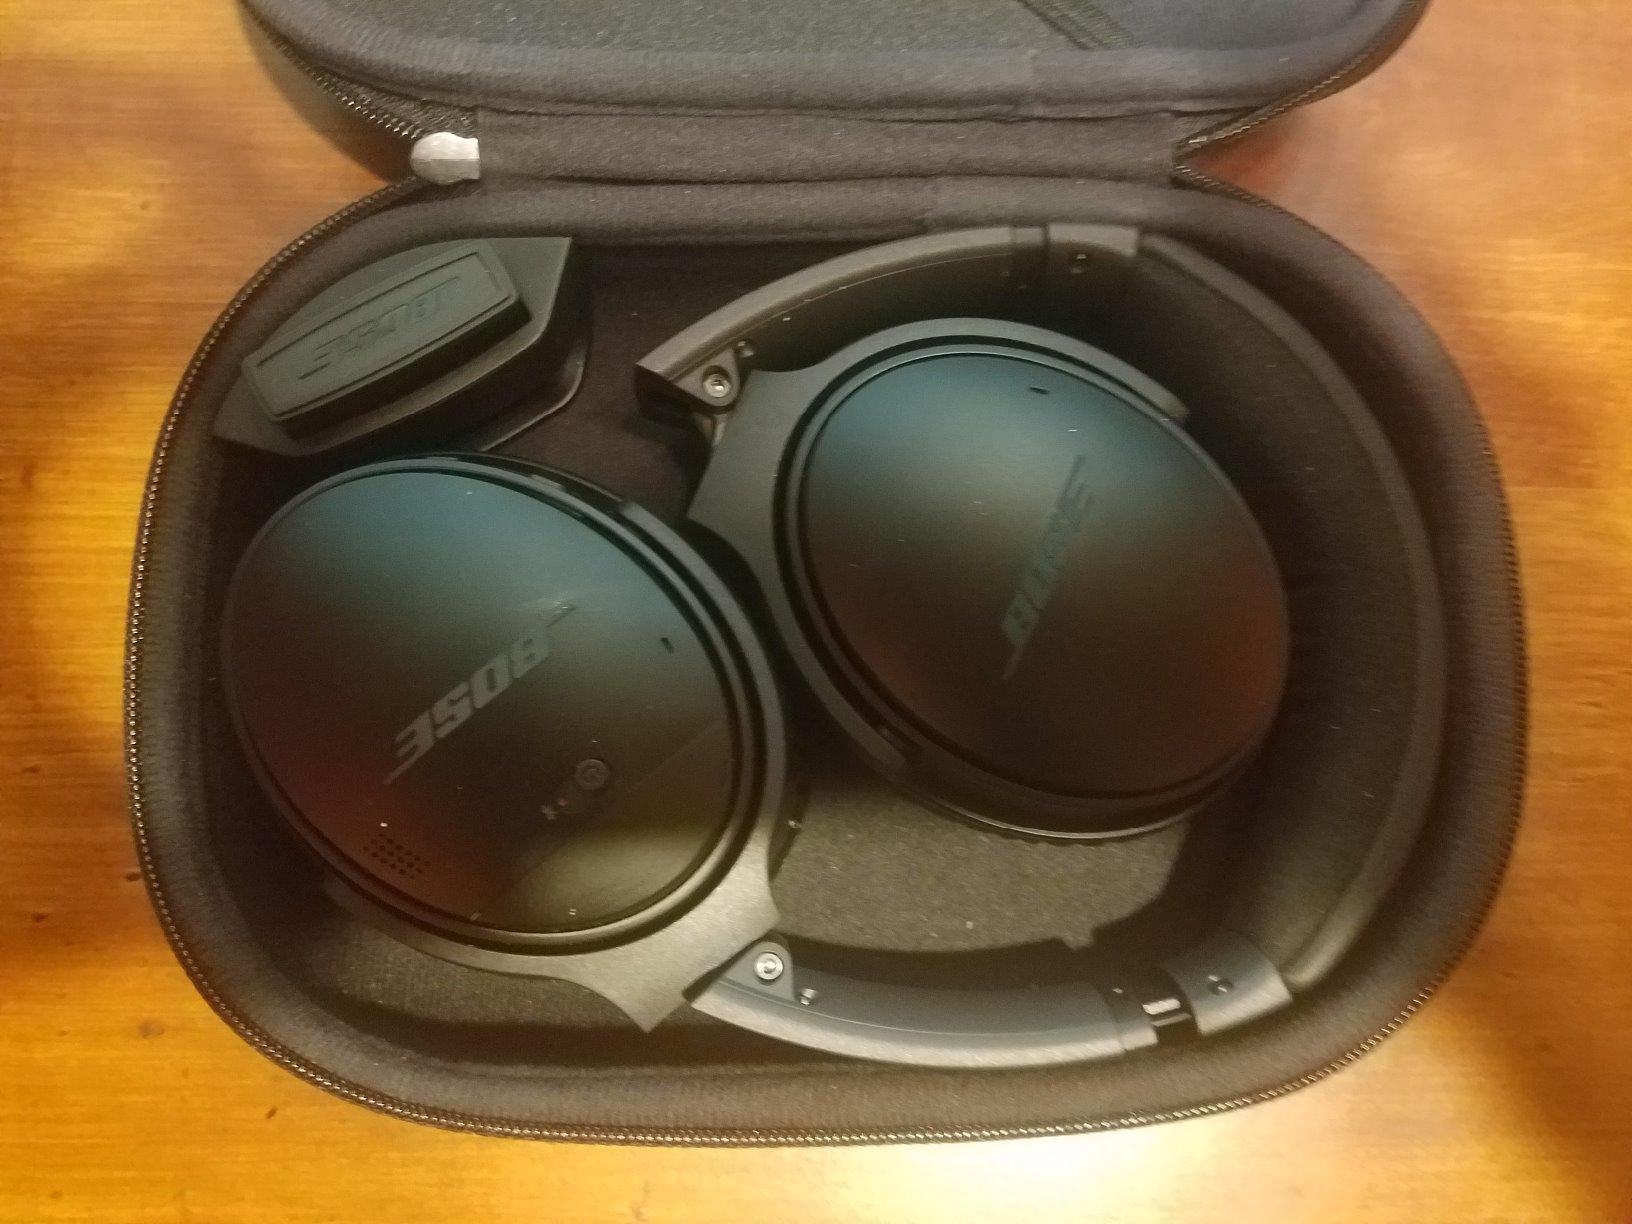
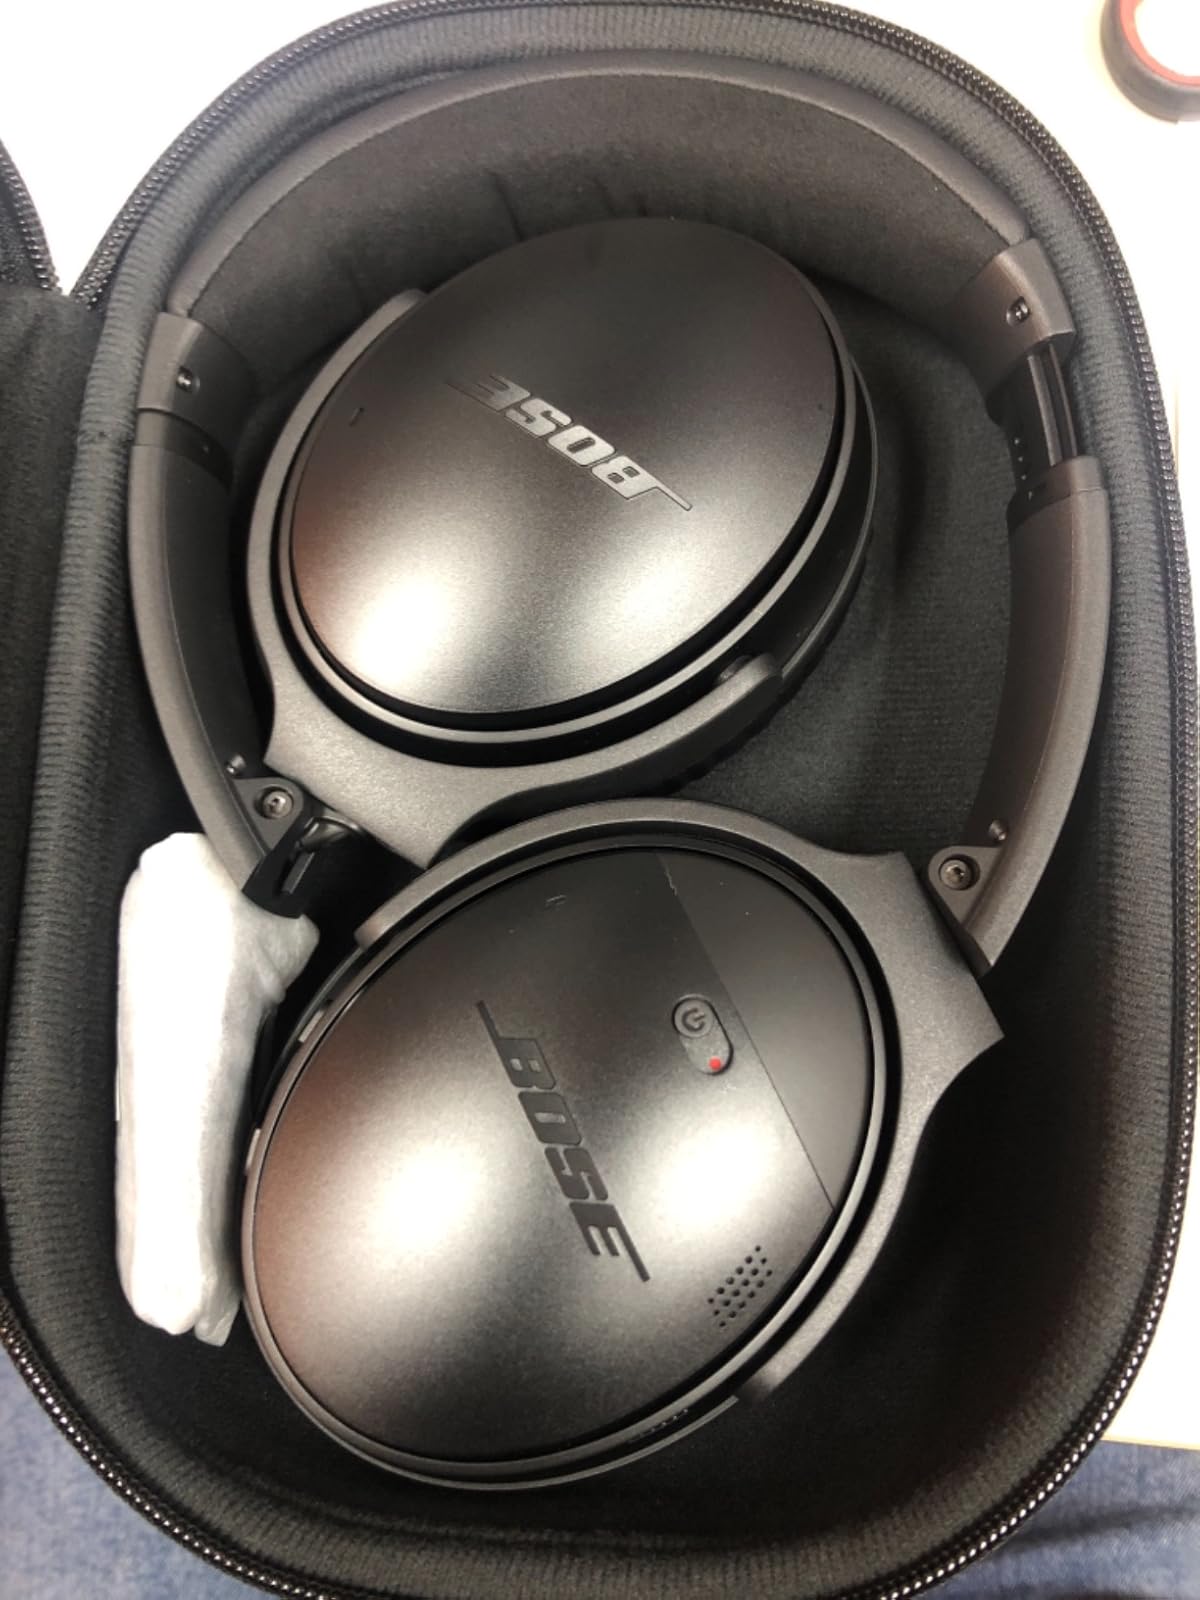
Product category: headphones
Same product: yes